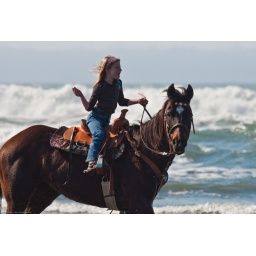
Little girl equestrian riding her horse in the water on Morro Strand State Beach